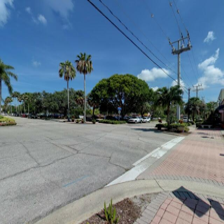
Label: streetView